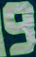
Number: 9